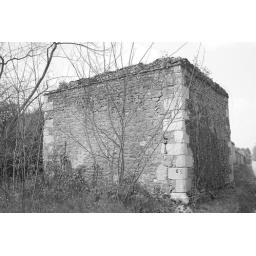
This wall was built around a castle (no longer there) from XVII century